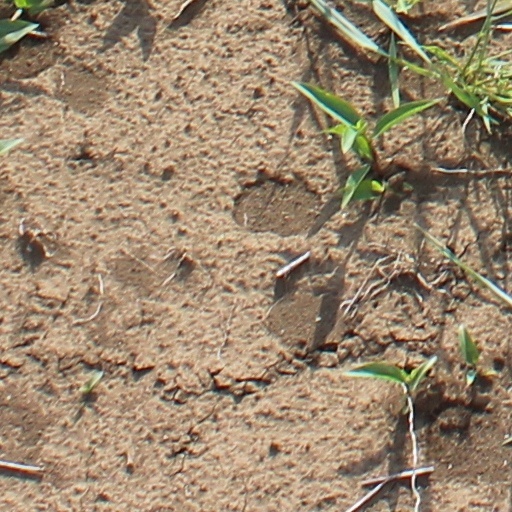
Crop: wheat